Darrelle Revis

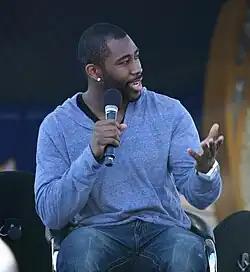
Revis in 2010

Darrelle Shavar Revis (born July 14, 1985) is an American former professional football player who was a cornerback for 11 seasons in the National Football League (NFL). A member of the New York Jets for most of his career, Revis is considered one of the greatest cornerbacks of all time. Due to his prowess and ability to shut down the best receiver of opposing teams, his spot on the field was nicknamed "Revis Island".